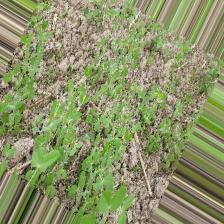
Label: Normal